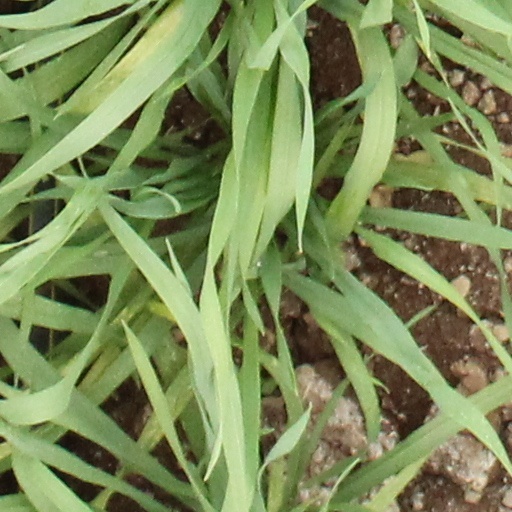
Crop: wheat